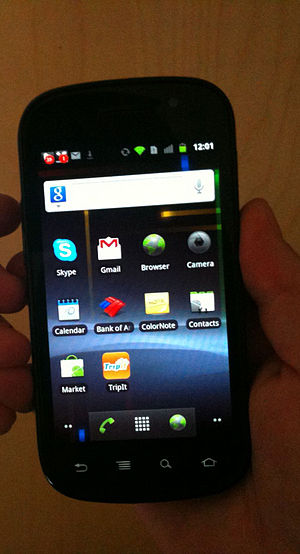
Nexus S
Google Nexus S
"Nexus S er en smartphone produceret af søgegiganten Google og elektronikfabrikanten Samsung. Nexus S er efterfølgeren til Nexus One, der blev produceret i samarbejde med HTC. Nexus S er flagskibsproduktet for version 2.3 af Google Android, også kendt under kodenavnet ""Gingerbread"".